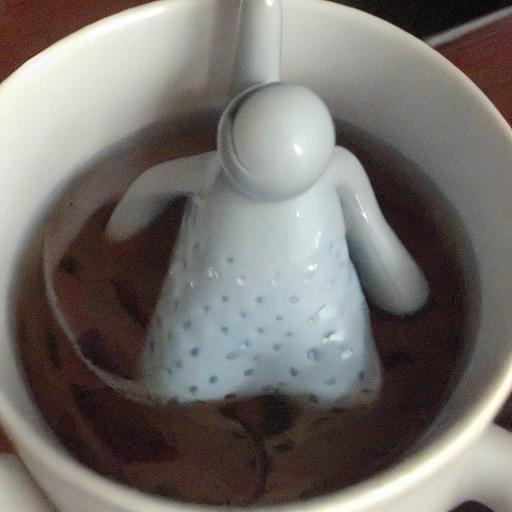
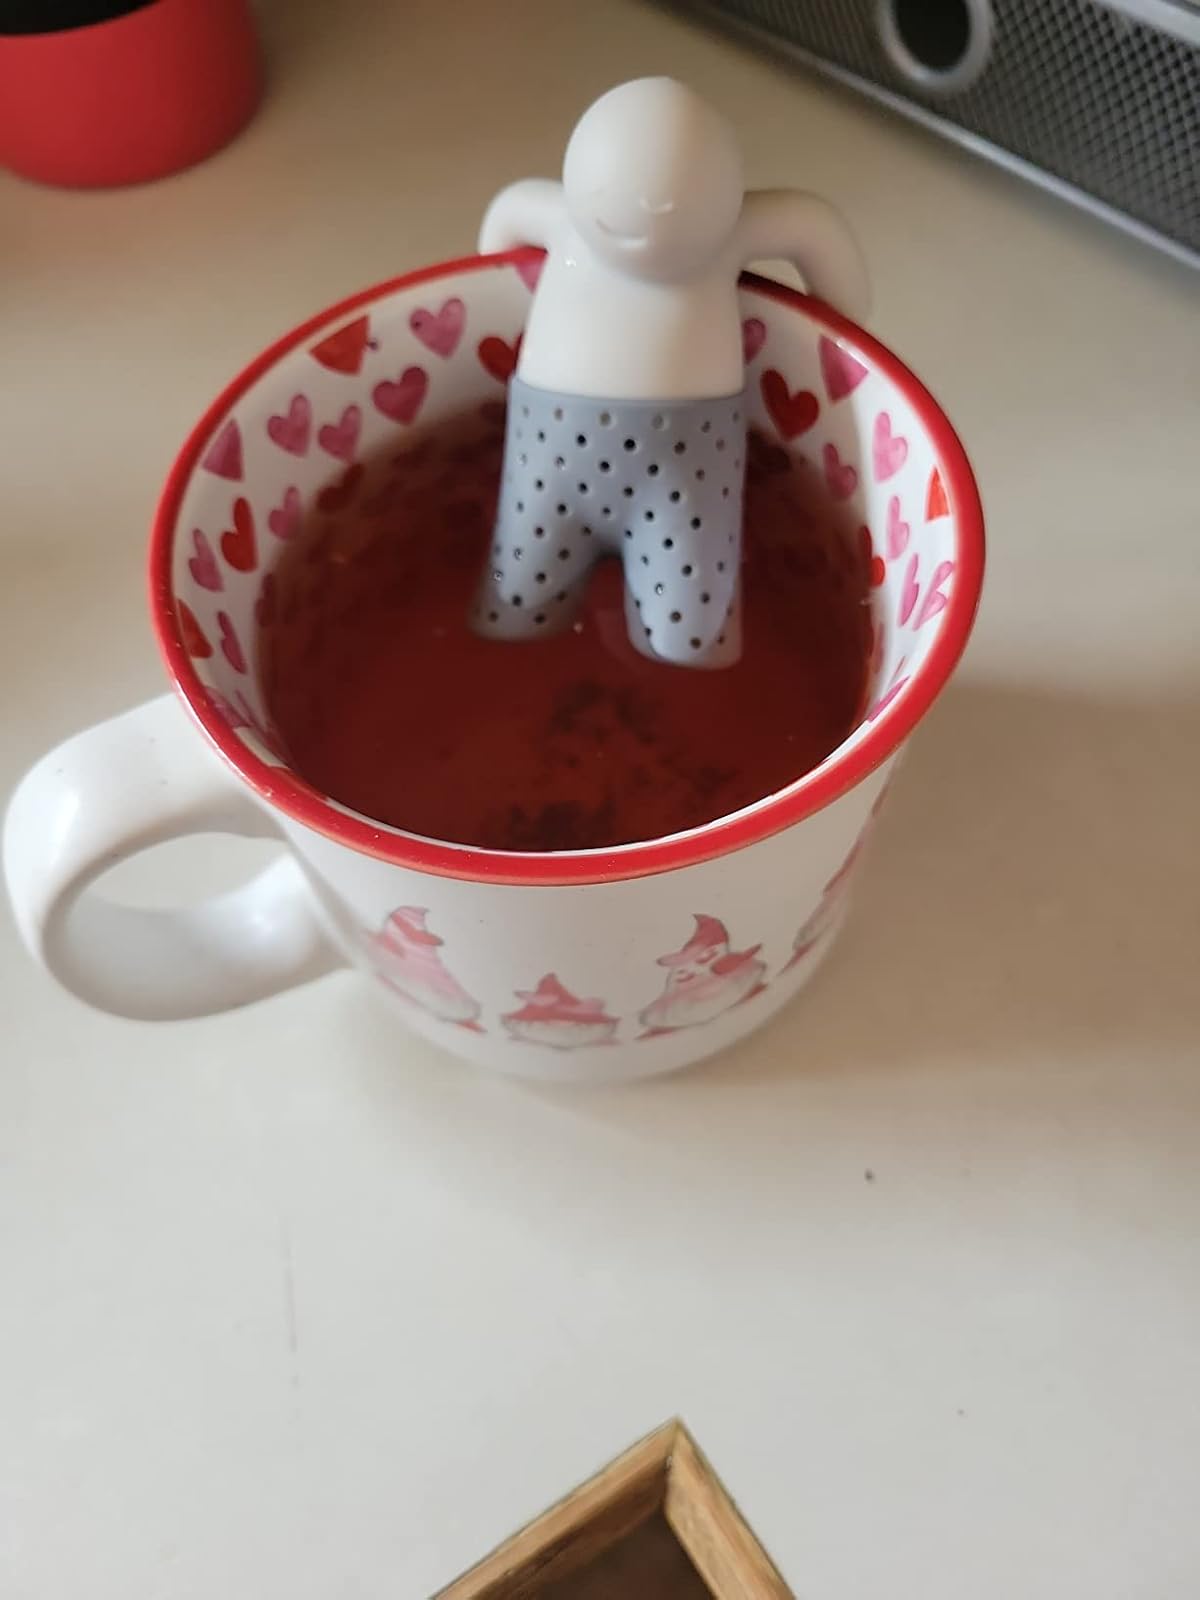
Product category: items_tea
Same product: no